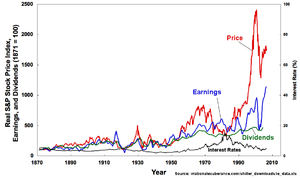
Robert James Shiller dit Bob Shiller est un économiste, universitaire, et écrivain à succès américain. Il est professeur d'économie à l'université Yale et membre du centre international pour la finance de cette même université. Robert Shiller a également été un chercheur associé au Bureau national de recherche économique depuis 1980, vice-président de l'American Economic Association en 2005 et le président de l'Eastern Economic Association en 2006-2007. Il est également le fondateur et le chef économiste de la société MacroMarkets LLC.
Exuberance irrationnelle est un livre de mars 2000 écrit par le professeur Robert Shiller de l'université Yale inspiré par le commentaire d'Alan Greenspan : « exubérance irrationnelle ». Publié au sommet de la bulle Internet, il a mis en exergue plusieurs arguments démontrant que le marché boursier était surévalué à l'époque. Les prédictions de Shiller se sont vérifiées car le sommet du Nasdaq a été observé durant le mois de parution du livre, le marché action s'effondrant juste après.